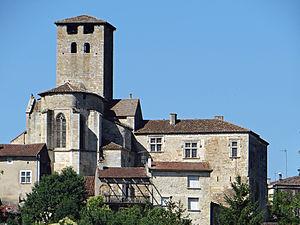
Le prieuré de Monsempron-Libos et l'église
Cet article recense une partie des monuments historiques de Lot-et-Garonne, en France.
Monsempron-Libos est une commune du Sud-Ouest de la France située dans le département de Lot-et-Garonne.
Le Prieuré Saint-Géraud est un ensemble monastique bénédictin sous le vocable de saint Géraud, et qui dépendait de l'Abbaye d'Aurillac. Il en reste un « château prieural » et une église romane, l'église Saint-Géraud.